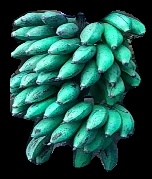
Variety: rasbale
Grade: grade3